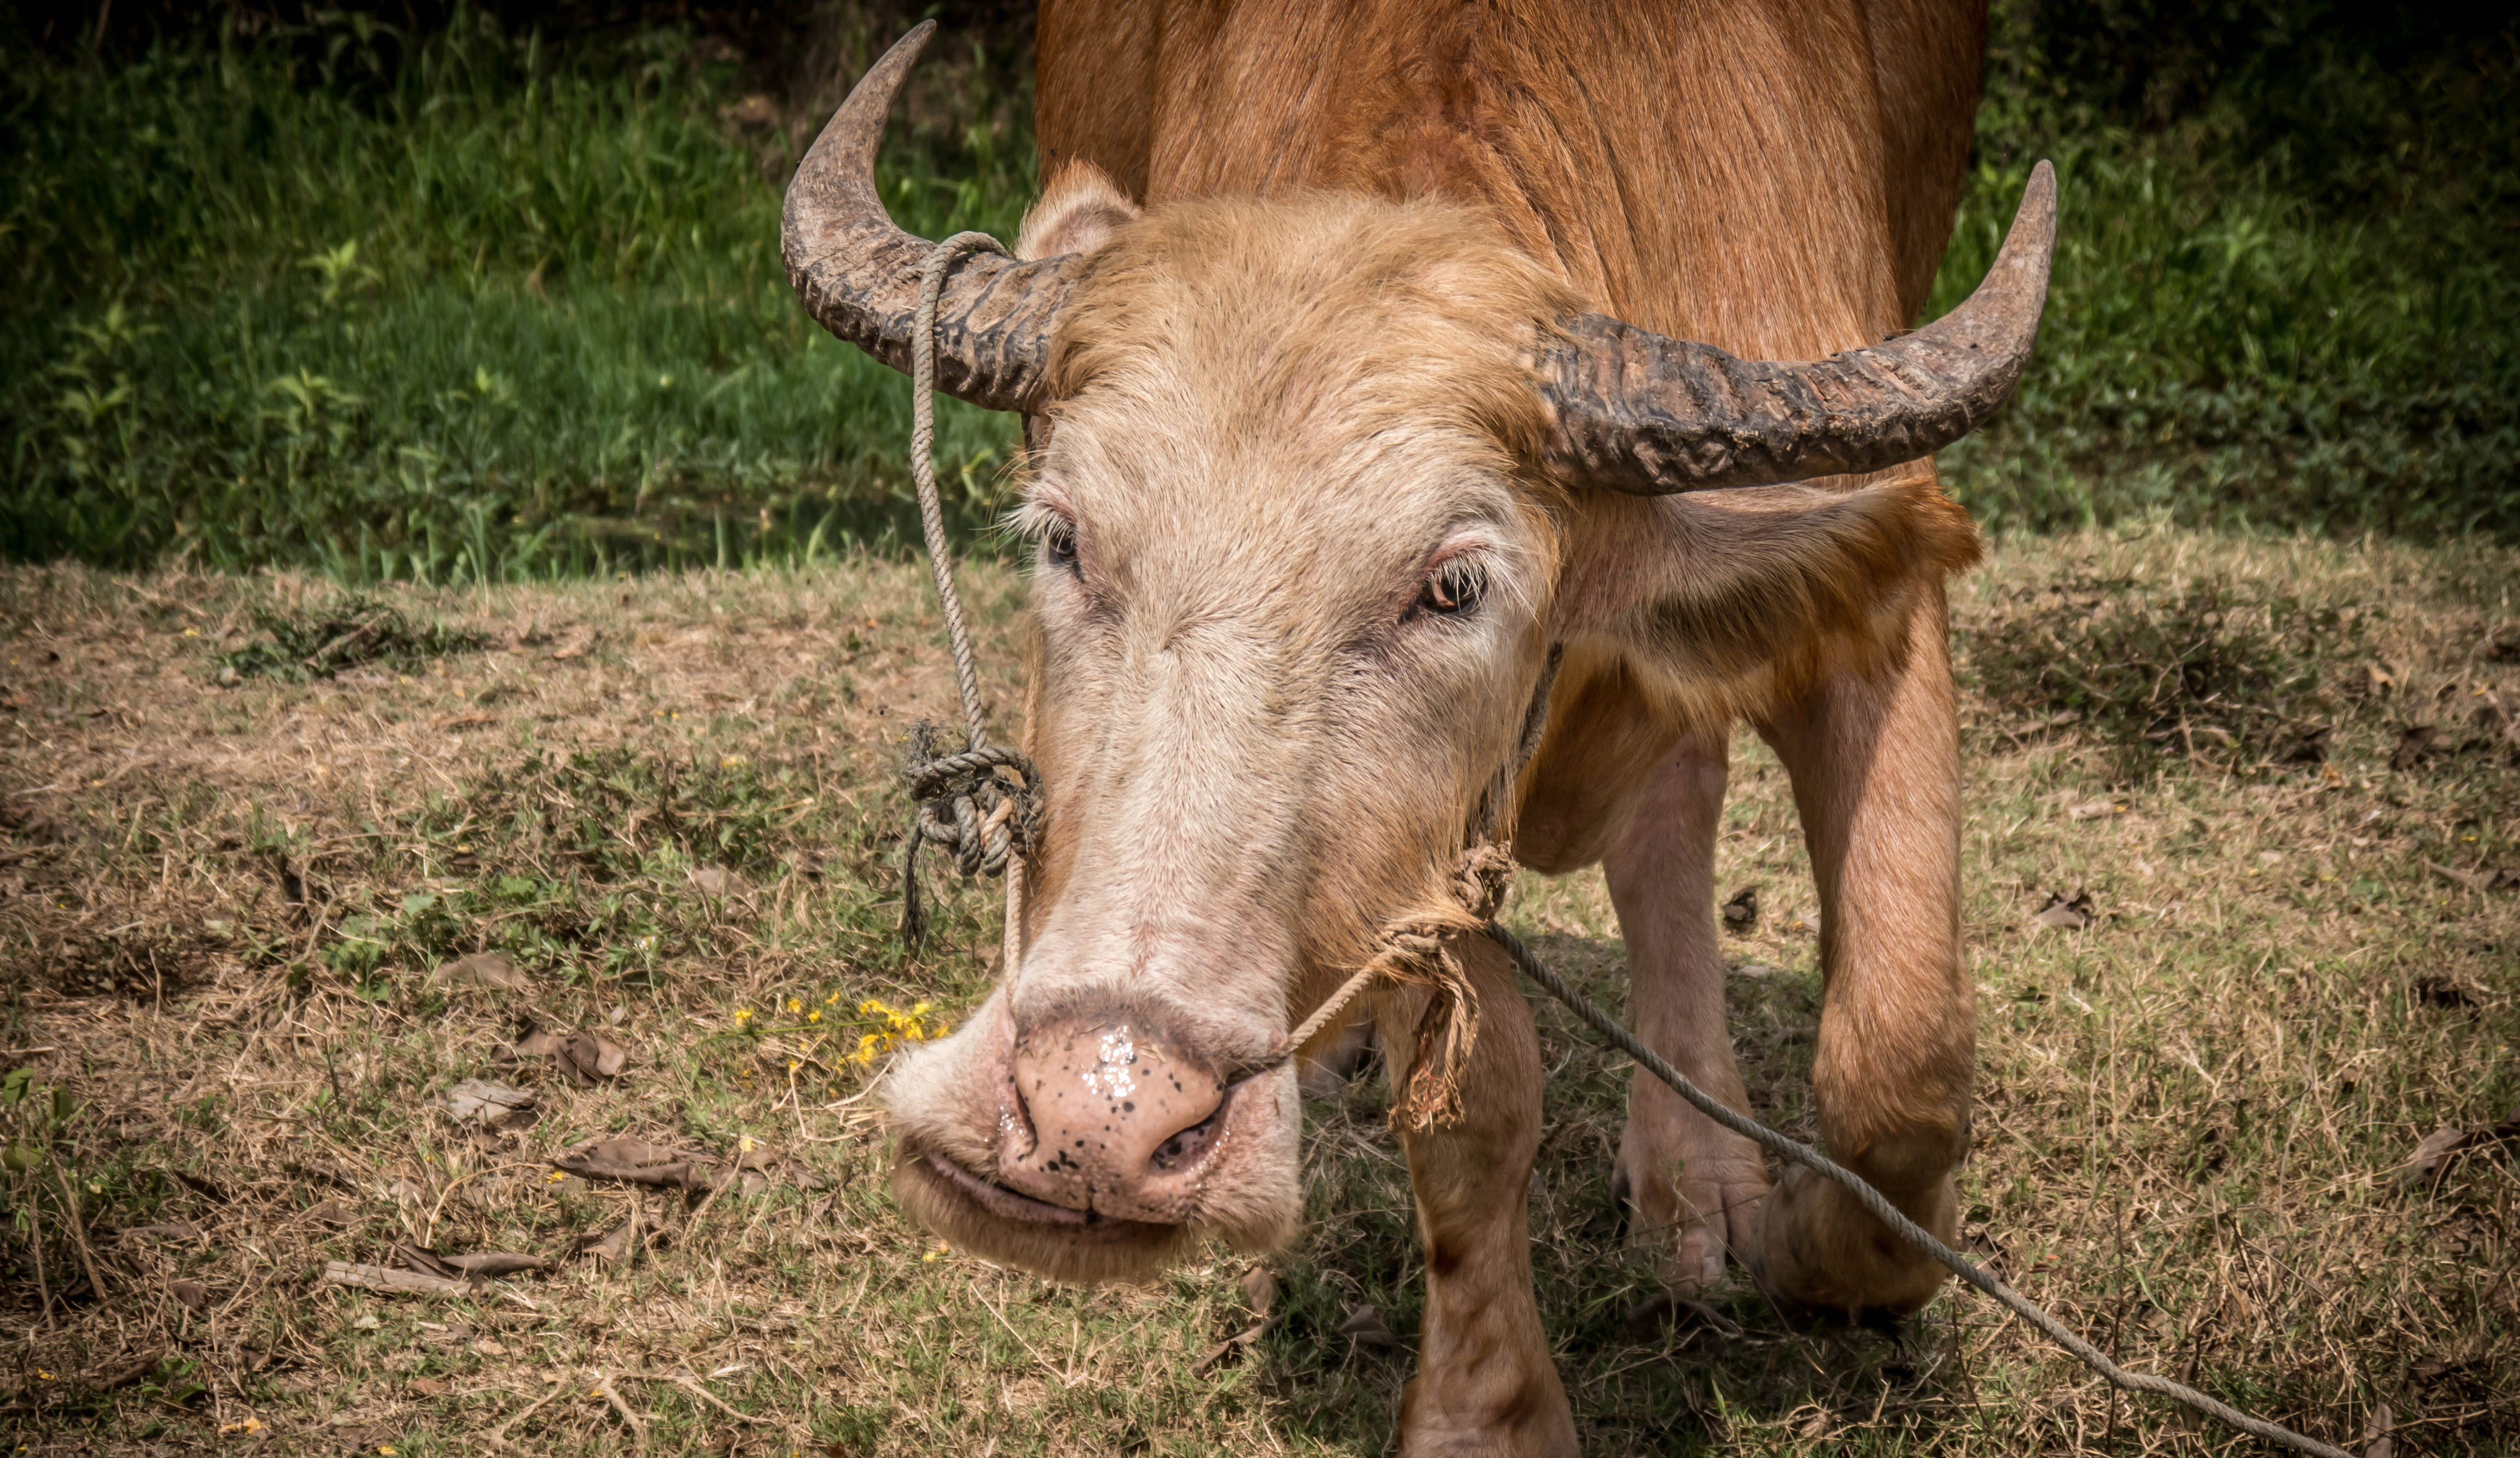
agriculture, albino, animal, asia, asian, background, beautiful, big, black, brown, buffalo, countryside, cute, face, farm, farming, field, grass, green, male, mammal, natural, nature, outdoor, park, pink, pond, rural, summer, thai, thailand, tropical, water, white, wild, wildlife, young, vertebrate, horn, bovine, terrestrial animal, working animal, ox, nose, pasture, livestock, snout, cow goat family, rural area, organism, meadow, calf, plant, landscape, water buffalo, ear